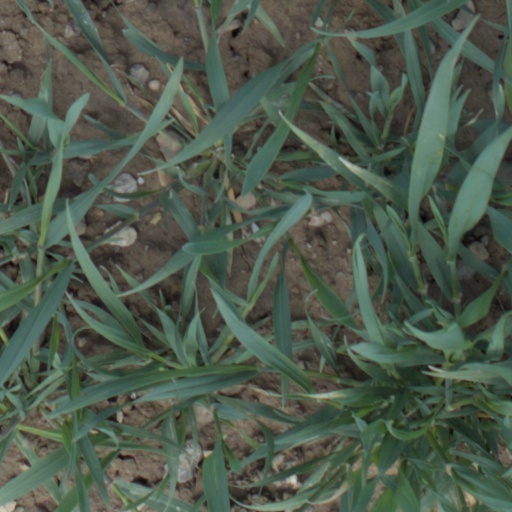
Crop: wheat